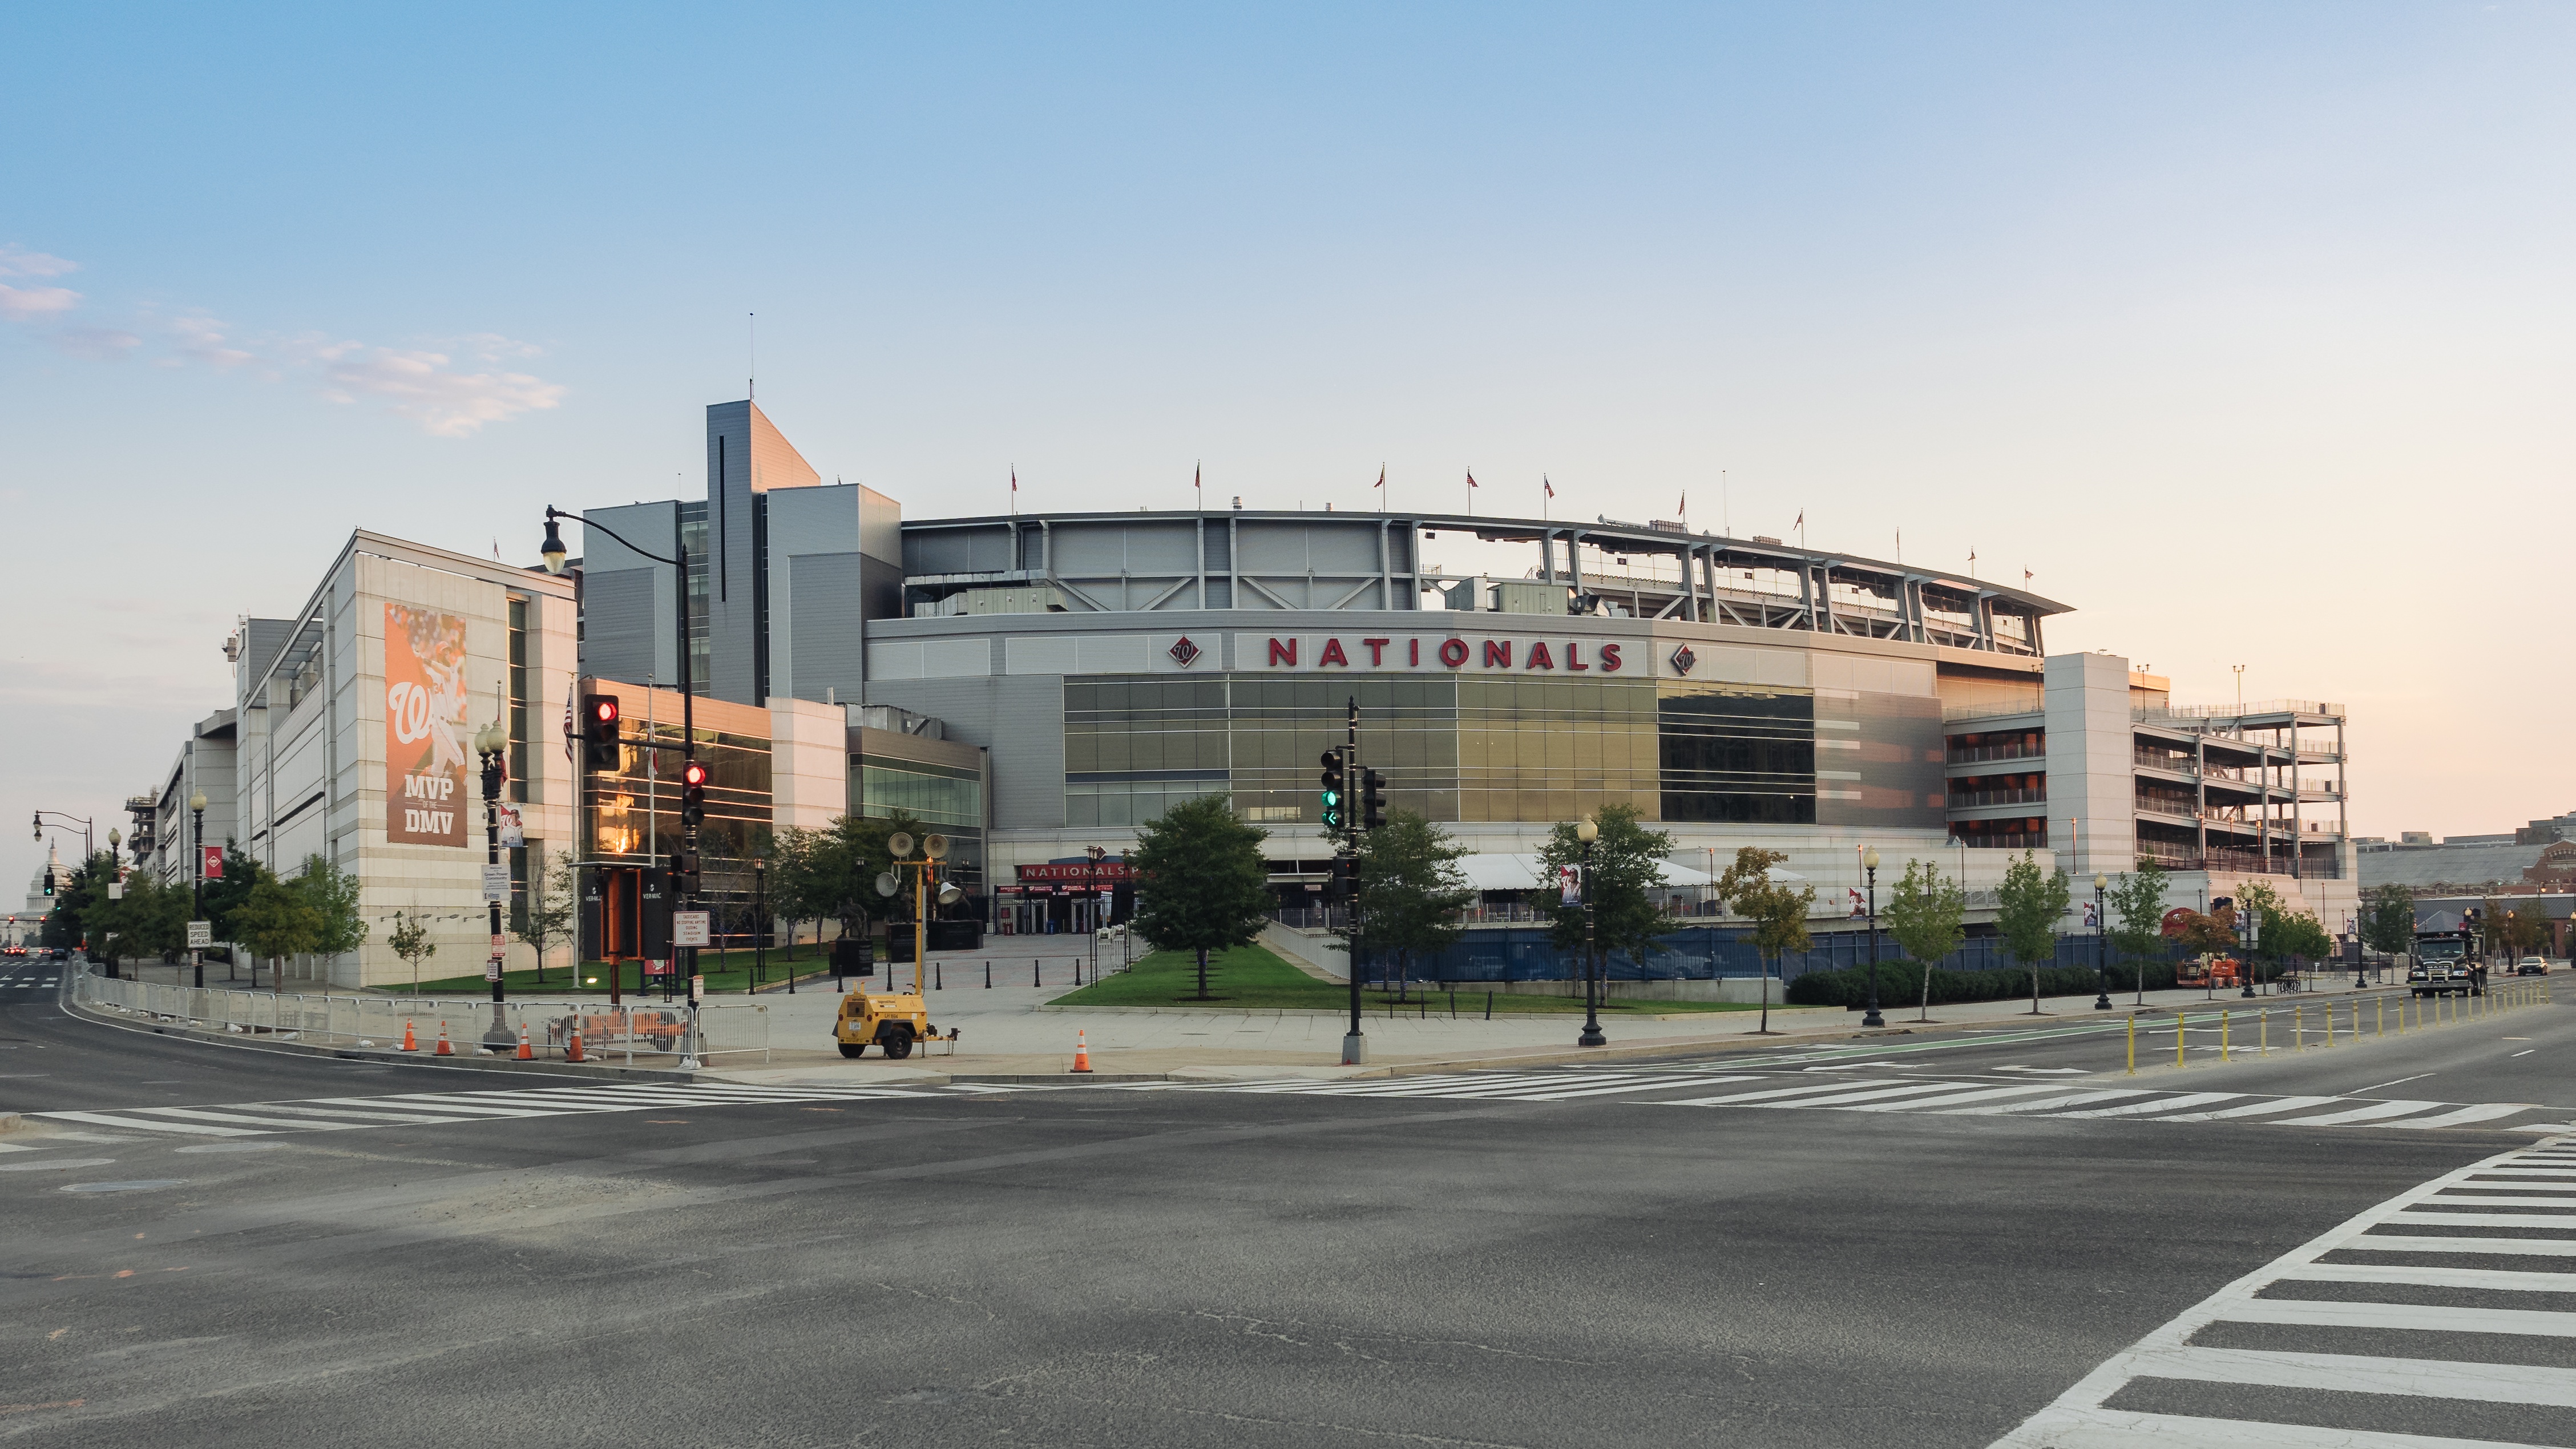
architecture, structure, city, downtown, plaza, facade, stadium, arena, retail, shopping mall, residential area, human settlement, metropolitan area, sport venue